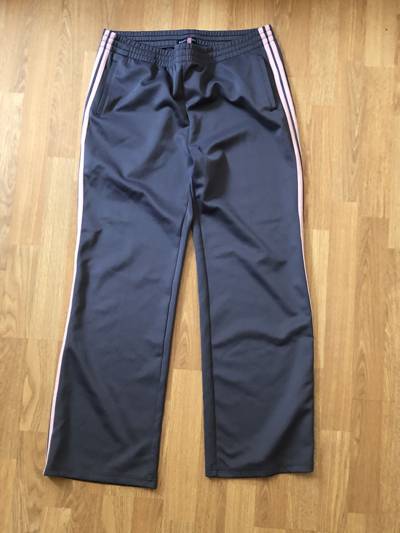
Waste category: clothes